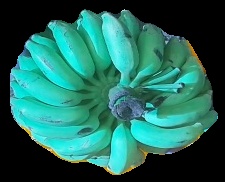
Variety: elakki-bale
Grade: grade2